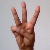
The image shows a hand gesture representing the letter 'W' in Indian Sign Language.